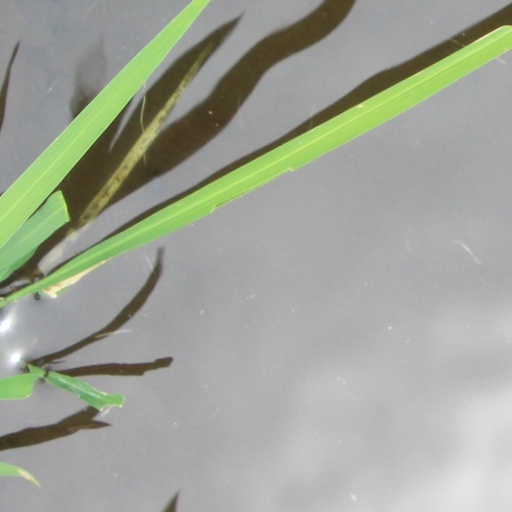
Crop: rice